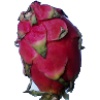
Label: red_pitahaya